Back to Your Arms

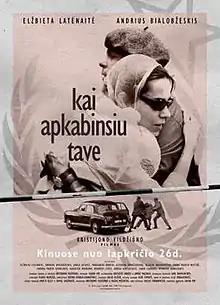
Lithuanian poster

Back to Your Arms is a 2010 Lithuanian drama film directed by Kristijonas Vildžiūnas. The film was selected as the Lithuanian entry for the Best Foreign Language Film at the 84th Academy Awards, but it did not make the final shortlist.